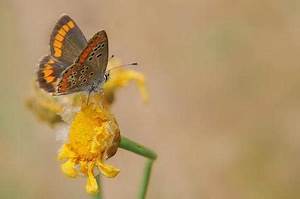
Label: farfalla